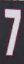
Number: 7